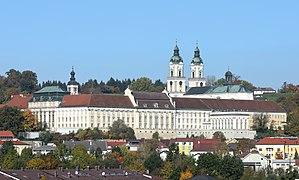
La Missa solemnis, WAB 29, est une messe solennelle composée par Anton Bruckner en 1854 pour l'installation de Friedrich Mayer.
L'abbaye de Saint-Florian est l'abbaye baroque la plus grande et la plus réputée de Haute-Autriche. Elle se trouve à Sankt Florian, près de Linz et est dédiée à saint Florian. C'est aujourd'hui l'une des plus anciennes abbayes du monde en activité.
Les chanoines réguliers de saint Augustin est une confédération de chanoines réguliers érigée le 4 mai 1959 par le pape Jean XXIII avec le bref apostolique, Caritas Unitas.
Les Sankt Florianer Sängerknaben, est un chœur de garçons attaché à l'Abbaye de Saint-Florian. C'est un des plus anciens chœur d'enfants en Europe.